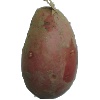
Label: red_potato